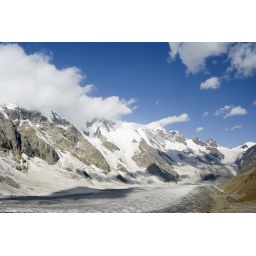
Mountain canyon early in the morning. Shadows of a clouds are running along the canyon